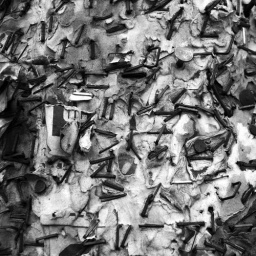
Black and White rendition of staples and paper on a telephone post in The North West Industrial area of Portland, Oregon.